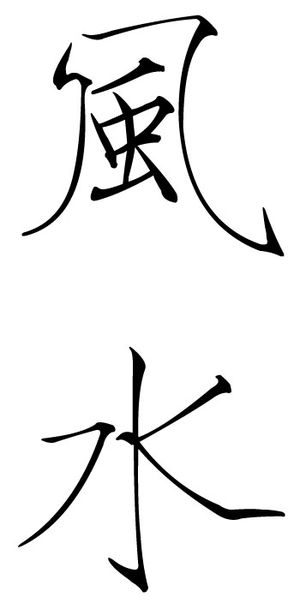
Feng Shui
Feng Shui - Vind Vand.
Fengshui 風水, udtales føng schwæi og betyder vind og vand. Fengshui er en filosofisk teori om indretning og arkitektur der har det formål at skabe et harmonisk samspil mellem mennesker og deres omgivelser. En del af teorierne der anvendes i Feng Shui hævdes at være op til to tusinde år gamle, men i ældre tid var Fengshui hovedsageligt en måde at placere grave på, så forfædrenes kraft blev bevaret på stedet nær familiens hjemsted. Udøvere af Fengshui mener, at det har en positiv indvirkning på sundhed, velstand og personlige forhold.